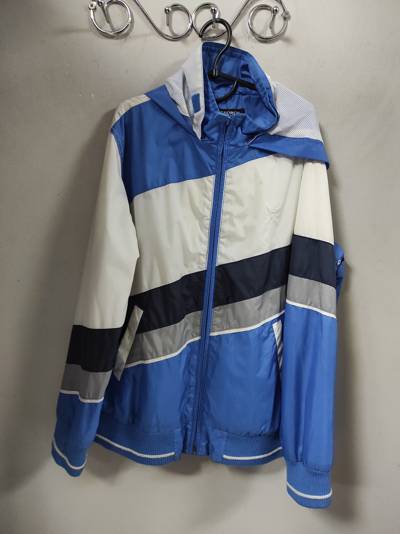
Waste category: clothes